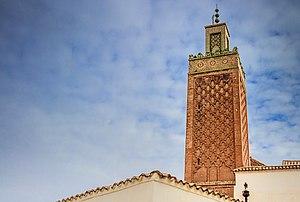
Vu sur le minaret de Sidi Boumédienne à Tlemcen. La mosquée d’El-Méchouar est construite en 1317 par le prince zianide Abû Hammû Mûsâ Ier. Elle est entièrement remaniée à l’époque ottomane et transformée en église pendant la colonisation. Après l’Indépendance, le monument redevient une mosquée.